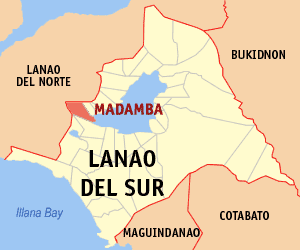
Madamba est une localité de la province de Lanao du Sud, aux Philippines. En 2015, elle compte 17 756 habitants.